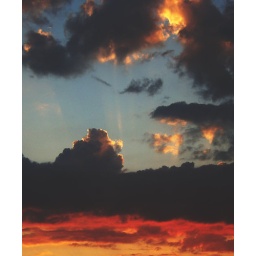
Tonight the clouds came over all black red and gold....